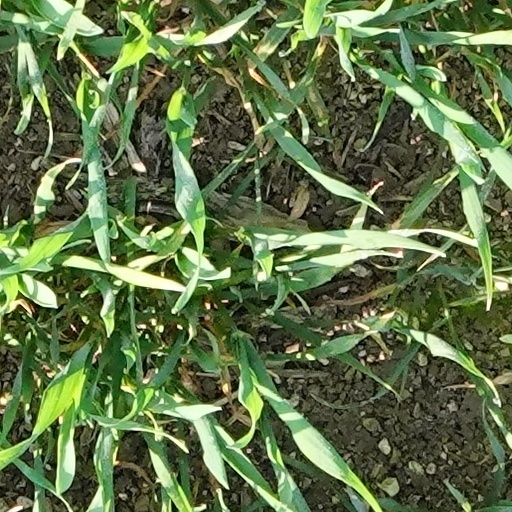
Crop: wheat